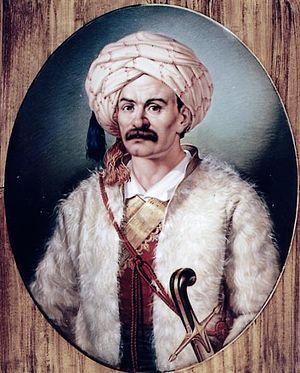
Jean Claude Mathias Boutay, né à Sarreguemines le 29 octobre 1795 et mort à Achinos le 28 février 1836, est un philhellène français, ex-Garde du corps du roi Charles X, puis Capitaine des grenadiers qui a participé à la Guerre d'indépendance grecque.
Charles Nicolas Fabvier, né le 10 décembre 1782 à Pont-à-Mousson et mort le 15 septembre 1855 à Paris, est un officier, ambassadeur et homme politique français